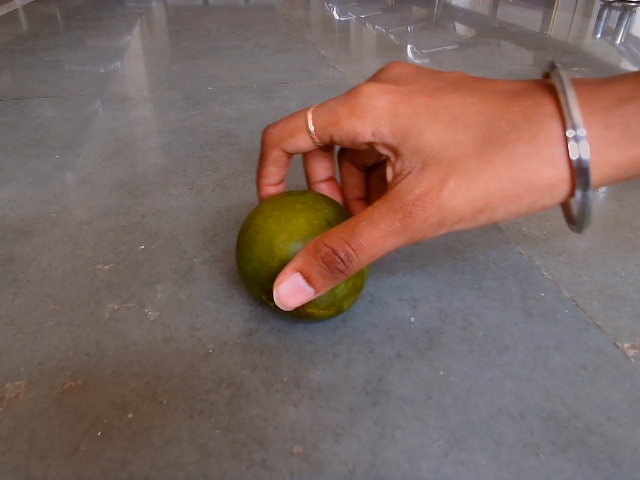
Label: Raw_Mango